Karunellinathar temple

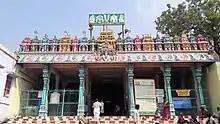
Ninra Narayana Peruma, which is located on the other side of this temple

As per a Hindu legend, Ranganatha (the reclining form of Vishnu) from Srirangam Ranganathaswamy temple was enamoured by the devotion of Andal. He started a journey to Srivilliputhur Divya Desam to seek her hand for marriage. While reaching the place, it became dark and he decided to spend the night in the place. Since he stayed at this place, it came to be known as Thiruthangal and the hillock came to be known as Thalagiri.